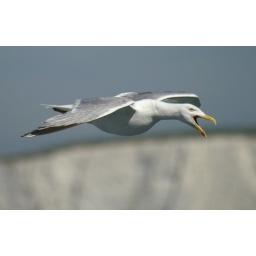
White bird over the white clifffs of Dover